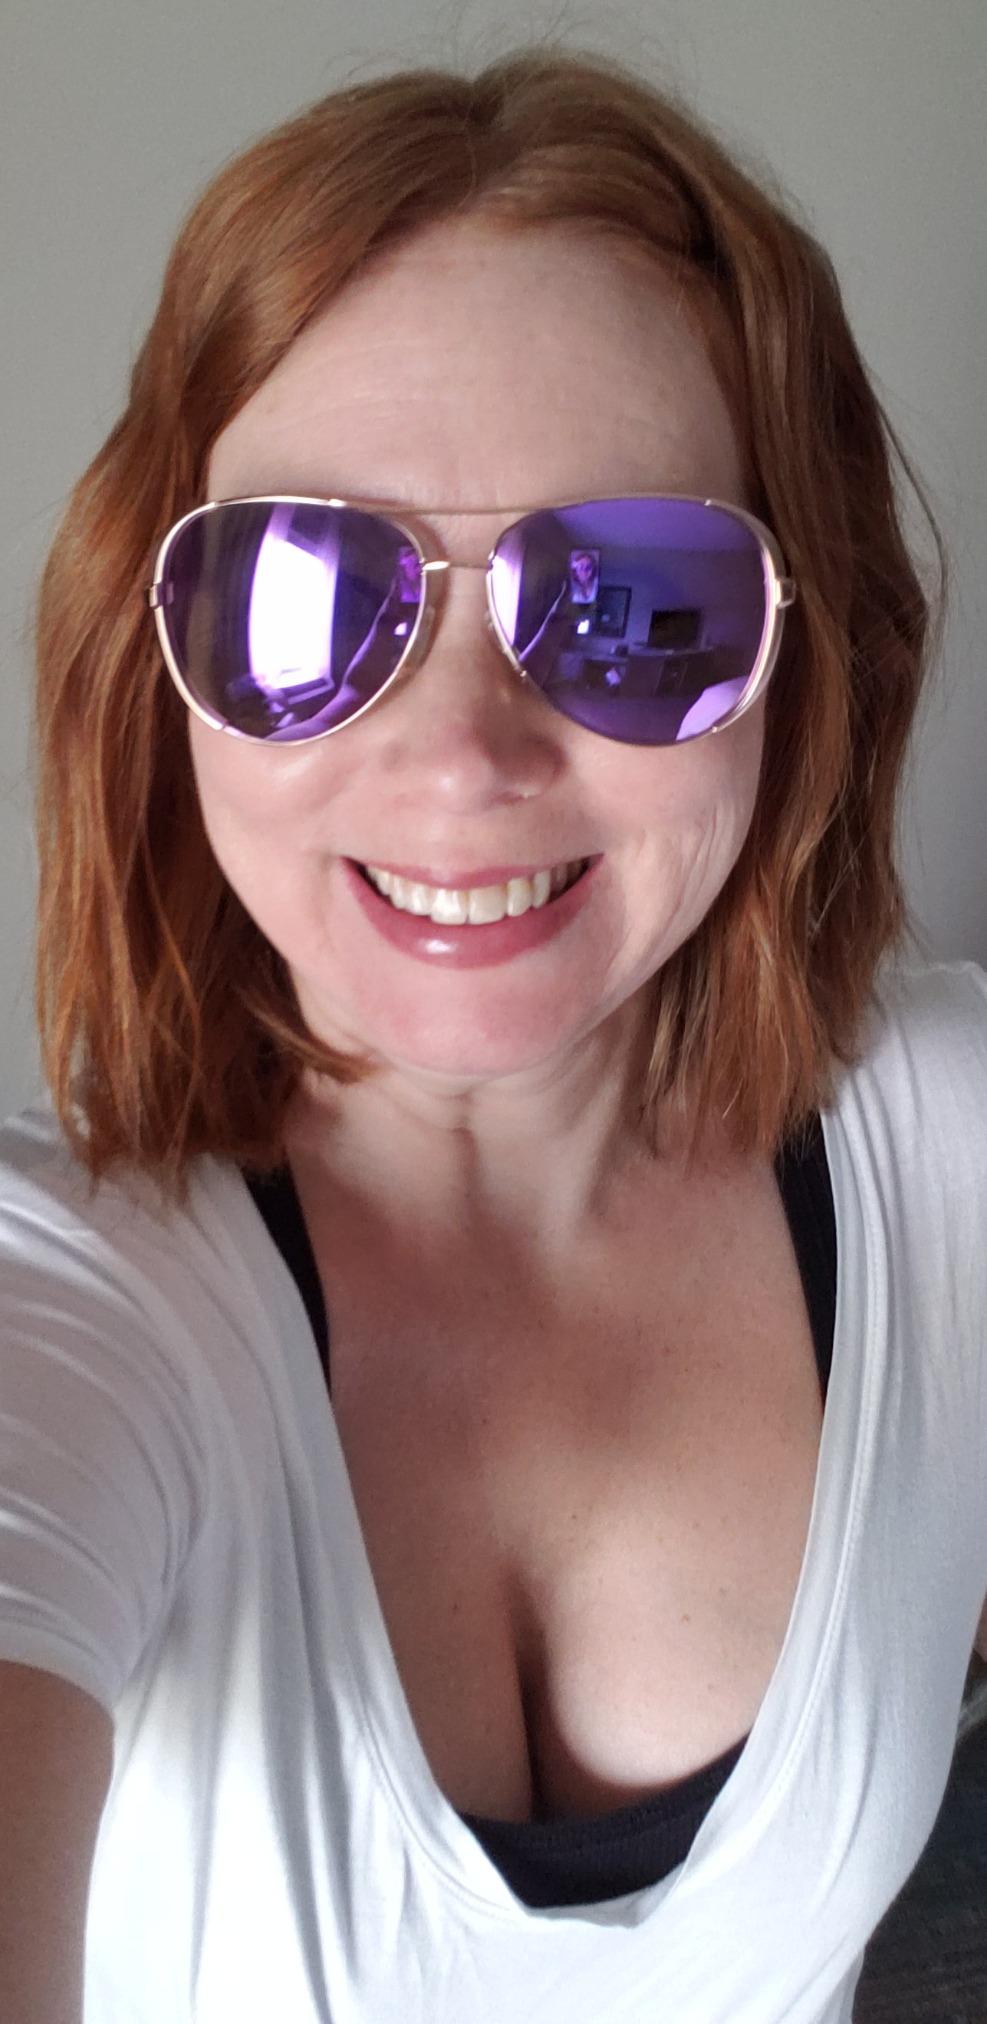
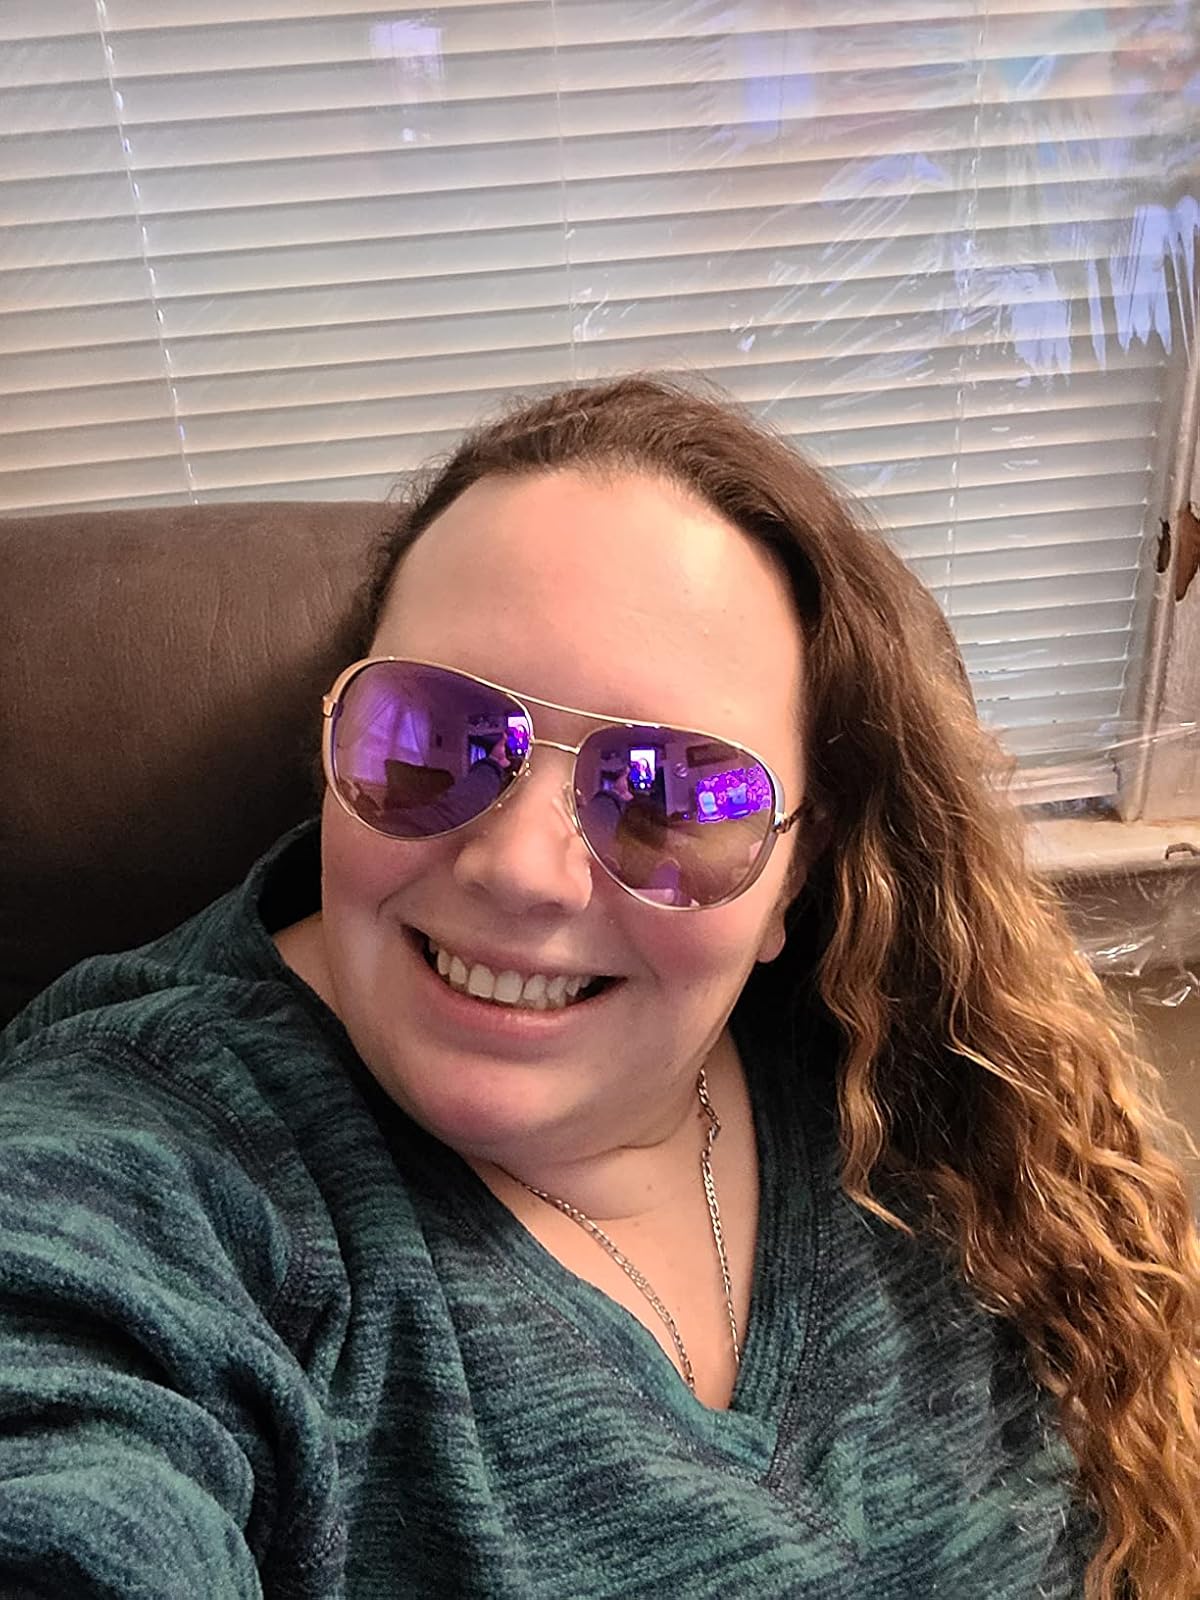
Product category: accessories_sunglasses
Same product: yes